Bermuda Agreement

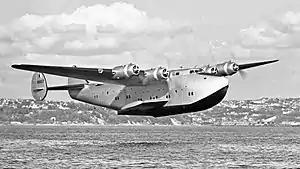
Boeing 314 flying boat

During World War II, transatlantic air service between Britain and America was limited to Boeing 314 flying boat service between Baltimore and Foynes, which Pan American World Airways had begun in July 1939. British Overseas Airways Corporation (BOAC) also flew the route using three Boeing 314s purchased from Pan Am.